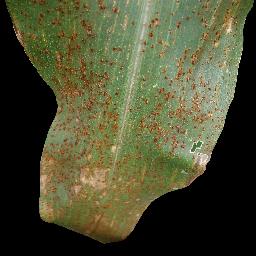
Label: Corn___Common_rust